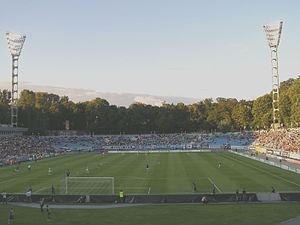
UEFA Women's Champions League 2017-18
UEFA Women's Champions League 2017-18 er den den 17. udgave af European women's club fodboldmesterskab, som organiseres af UEFA, og den 9. udgave siden den fik et nyt brand som UEFA Women's Champions League.